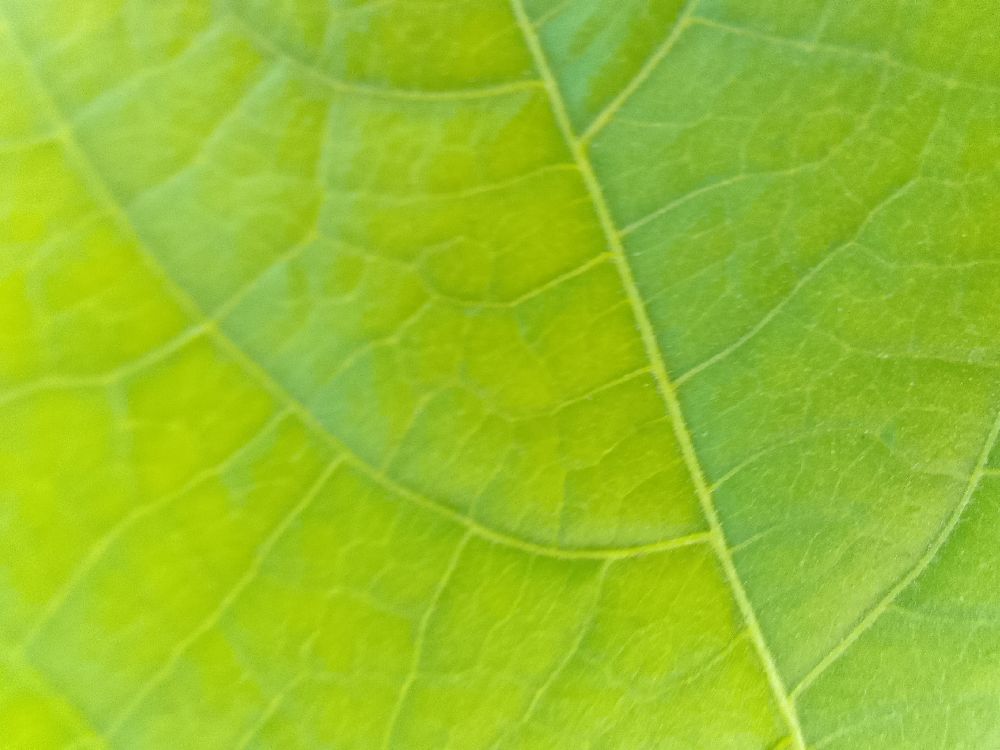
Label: healthy